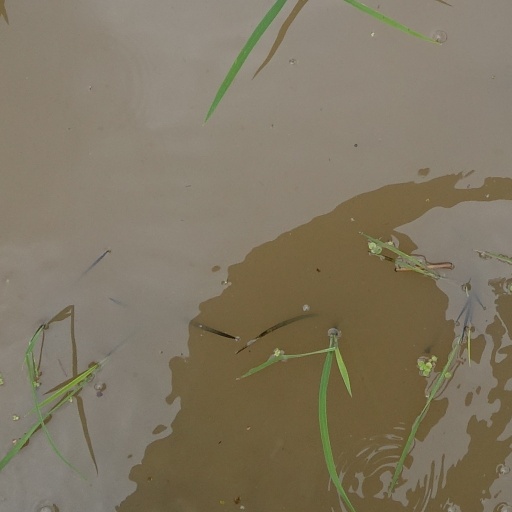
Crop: rice